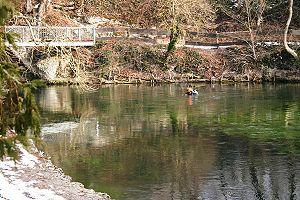
Le Aachtopf, source la Radolfzeller Aache avec un plongeur sortant du syphon Photographe: Beideler René License
L'Aachtopf non loin de Aach en Bade-Wurtemberg est une résurgence et probablement la plus puissante d'Allemagne, avec un débit moyen de 8 500 litres par seconde. Elle donne naissance à la rivière Radolfzeller Aach qui va se jeter dans le lac de Constance, après un parcours d'environ 30 km.